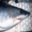
Label: shark